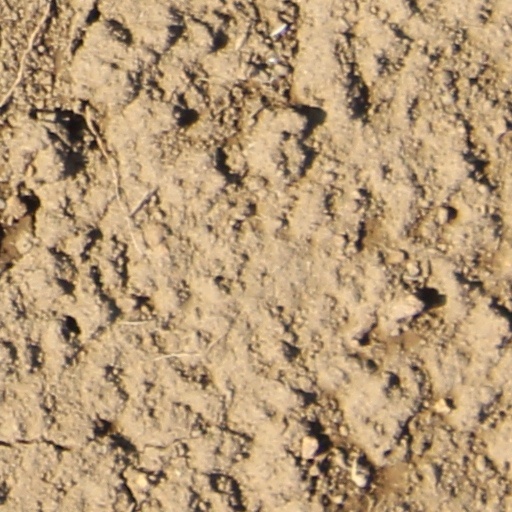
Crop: wheat